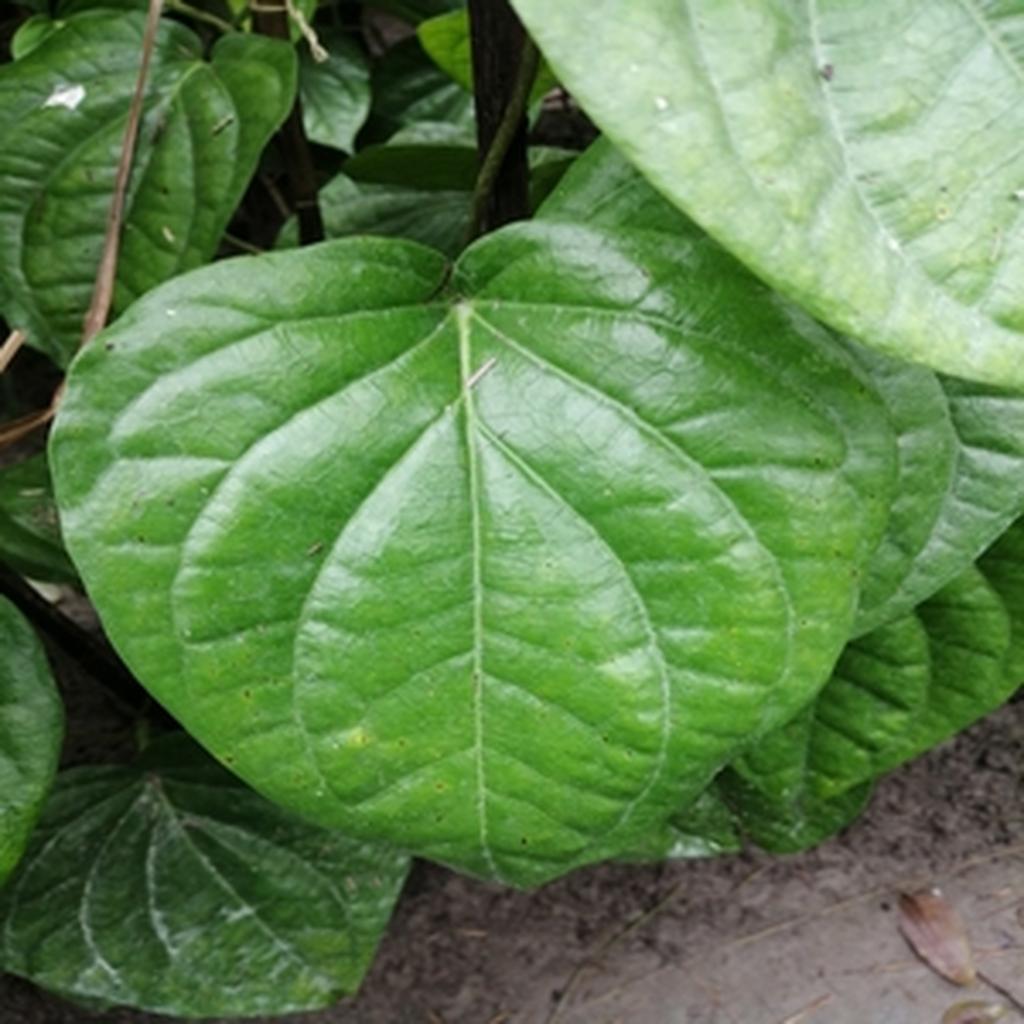
Label: Healthy_Leaf